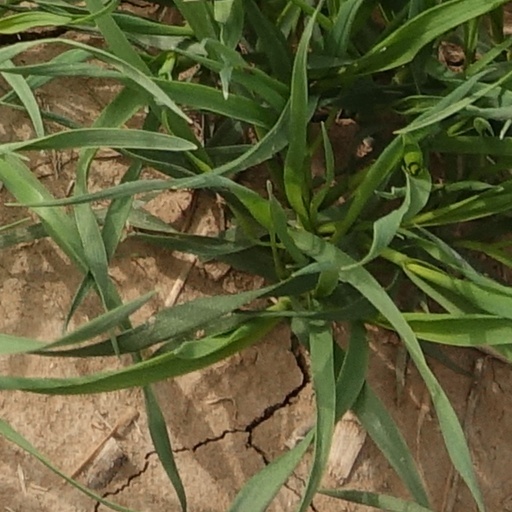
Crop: wheat